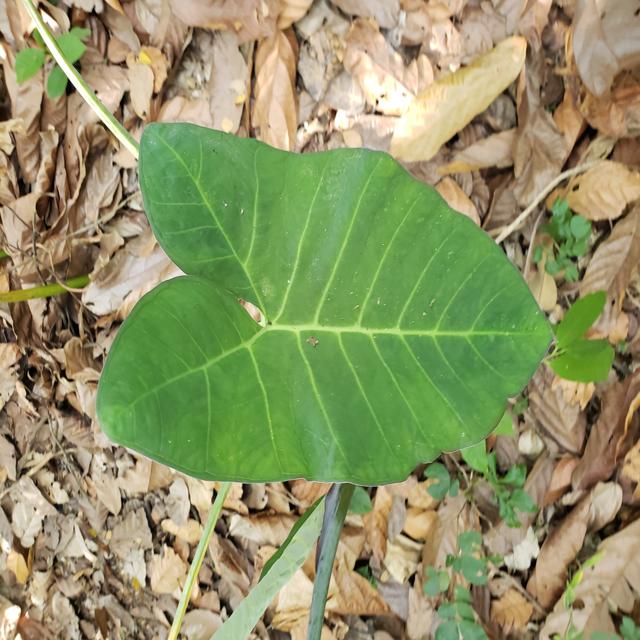
Label: Healthy